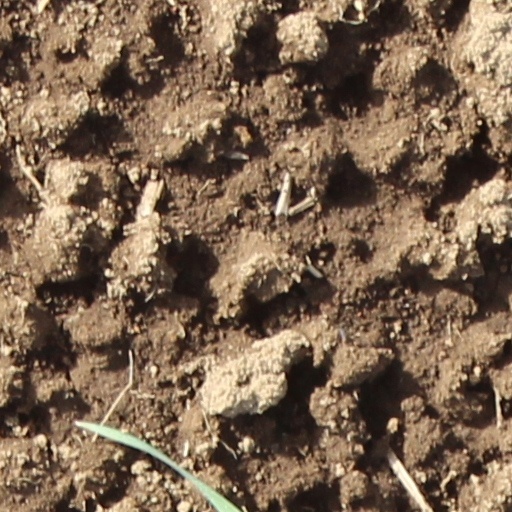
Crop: wheat